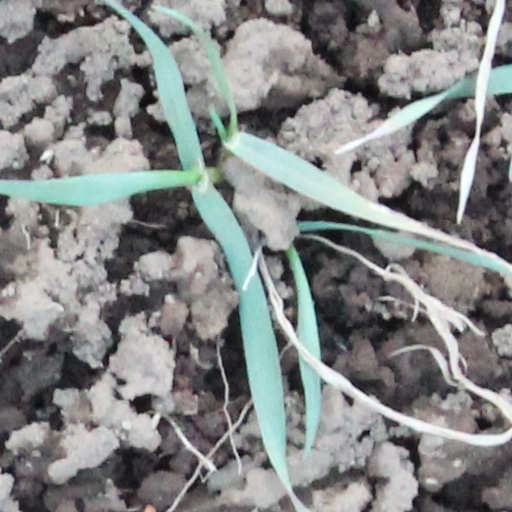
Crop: wheat